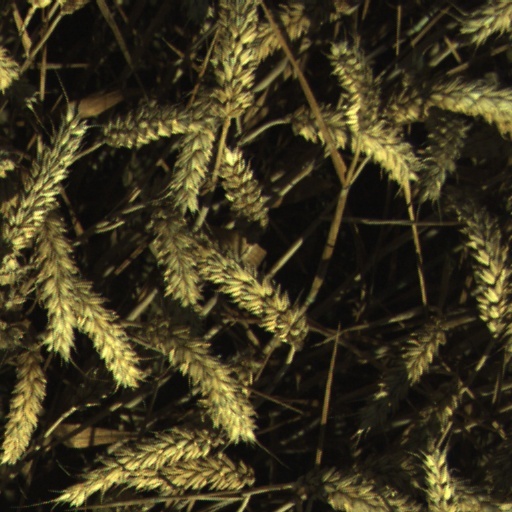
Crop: wheat